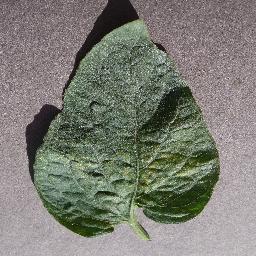
Label: Tomato___Spider_mites Two-spotted_spider_mite